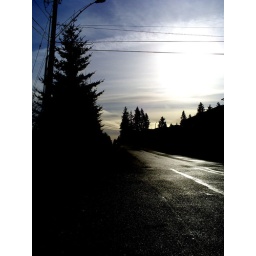
a street near my house